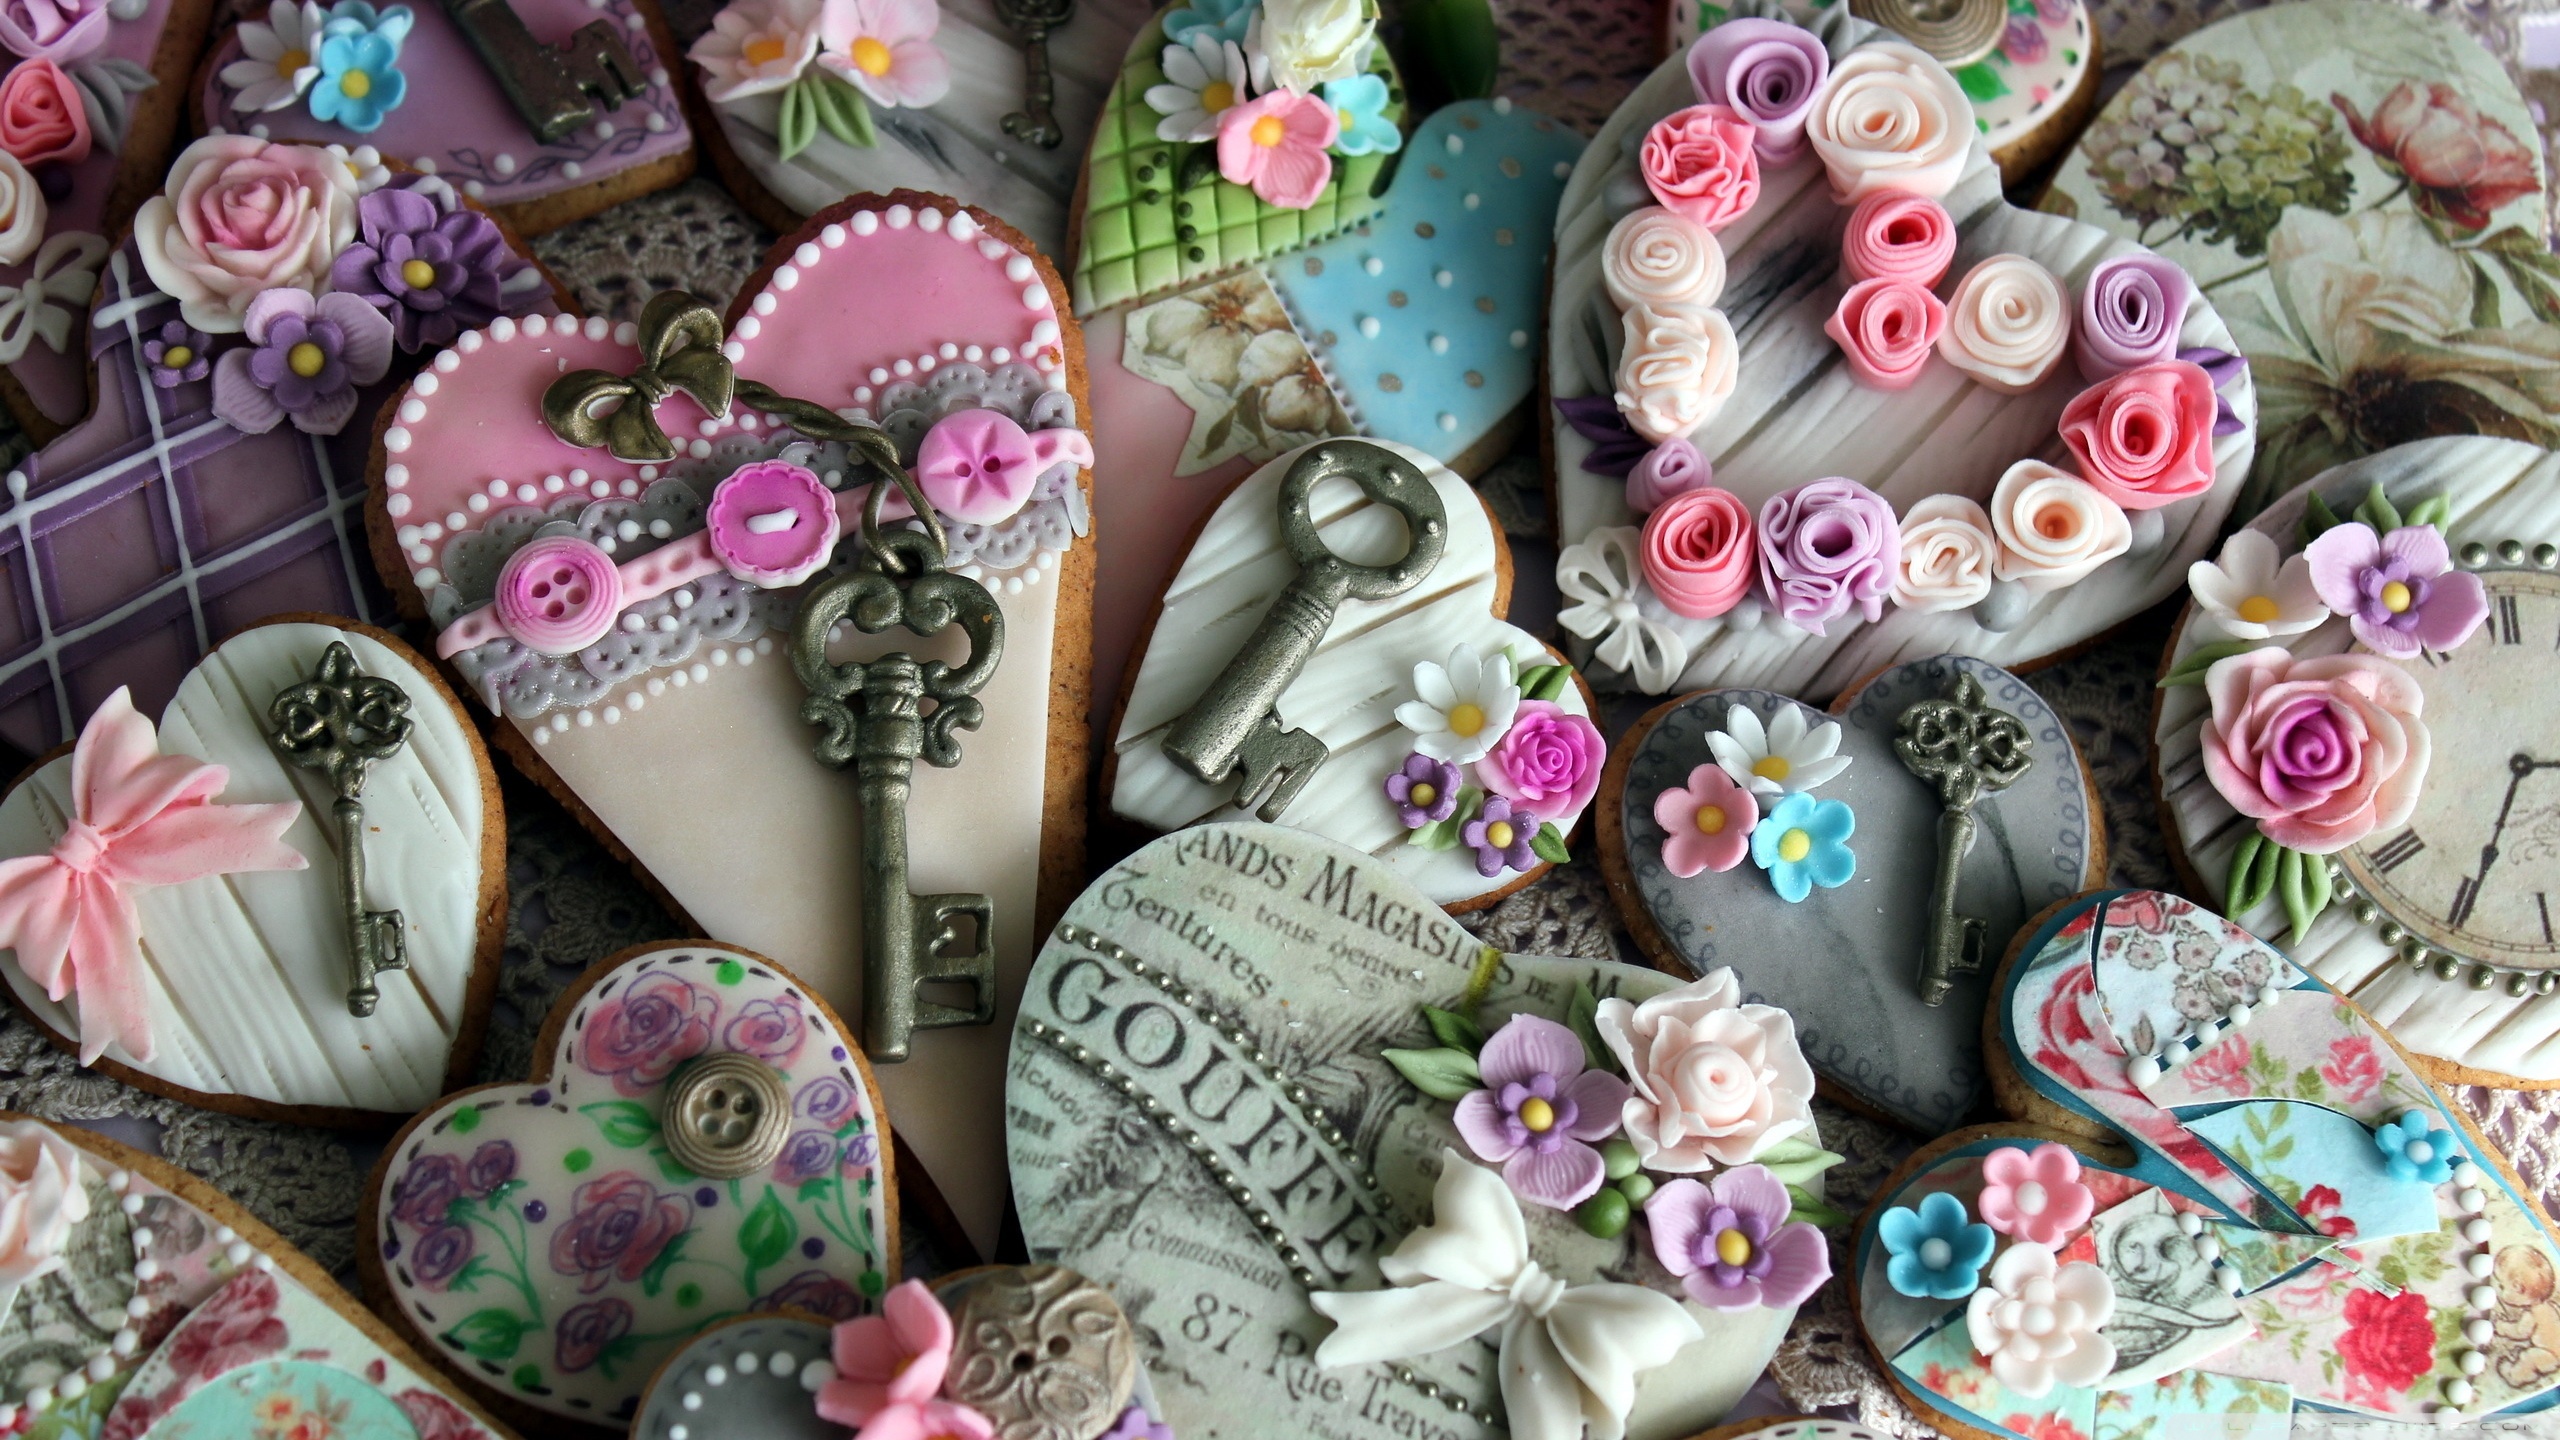
fruits, nutrition, ingredients, food, eat, cake, flower, photograph, textile, petal, drinkware, organism, pink, dishware, pattern, plant, cup, art, sweetness, magenta, font, event, design, serveware, fashion accessory, teacup, nail, peach, ceramic, rose, floral design, collection, circle, craft, visual arts, rose family, collage, market, bracelet, jewellery, photography, still life photography, linens, porcelain, pottery, earthenware, heart